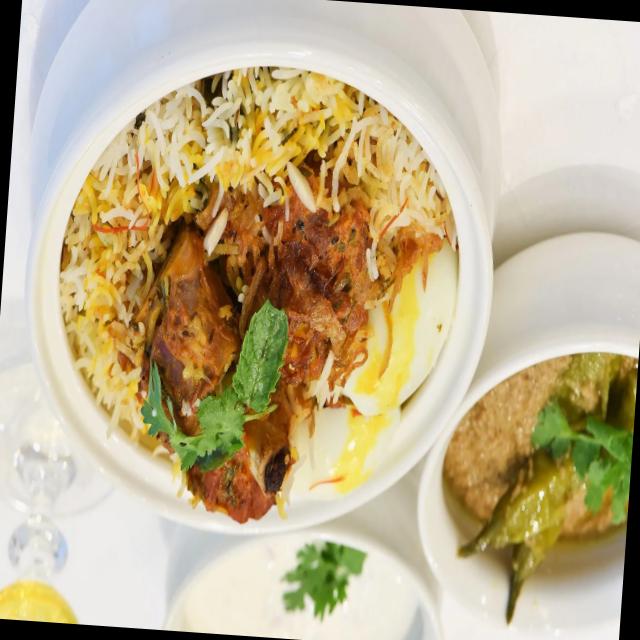
Dish: biryani